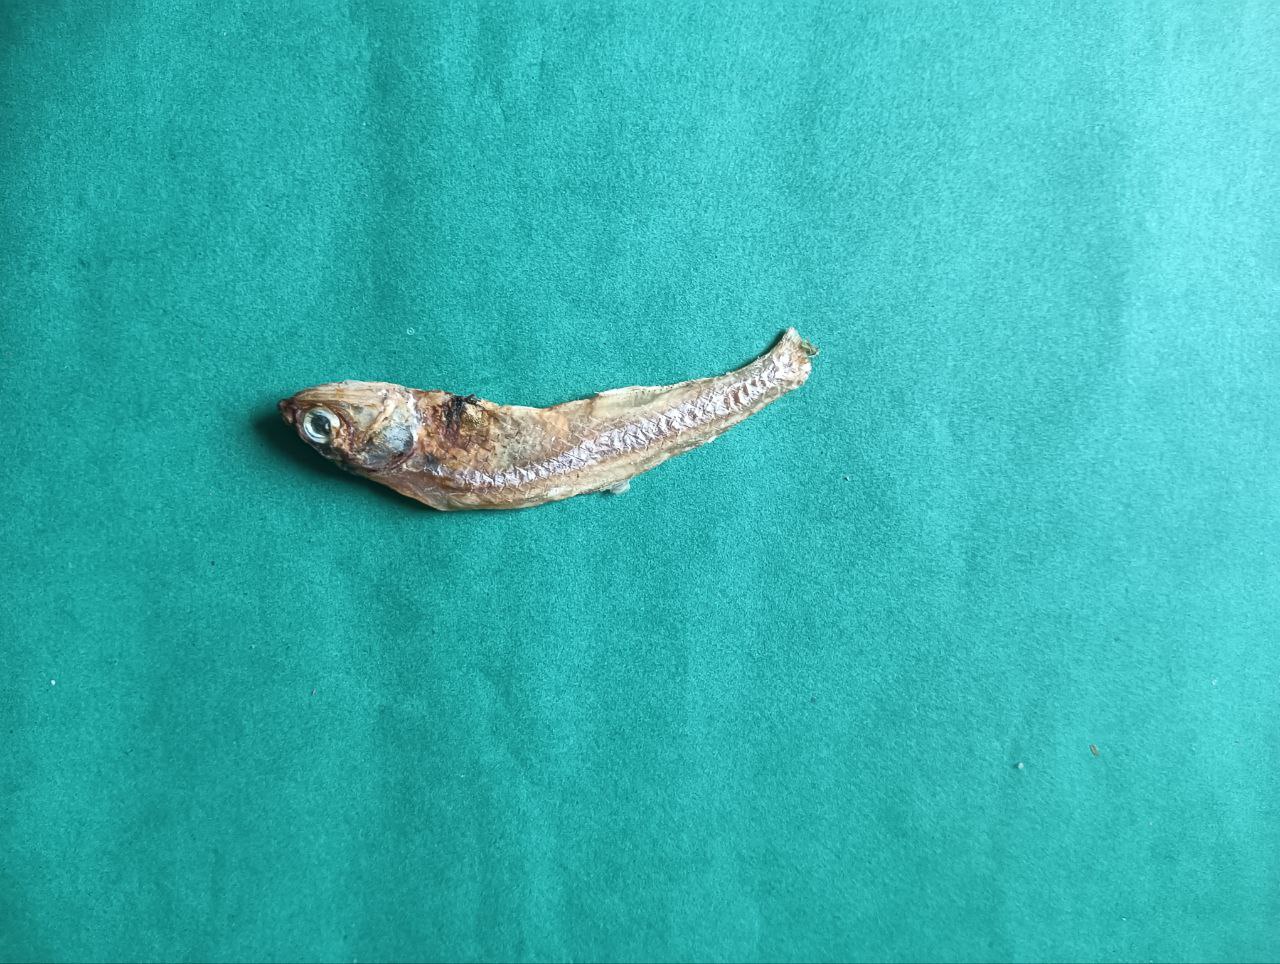
Species: narkeli